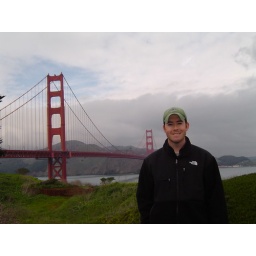
slaton in front of golden gate bridge